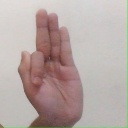
अक्षर: फ